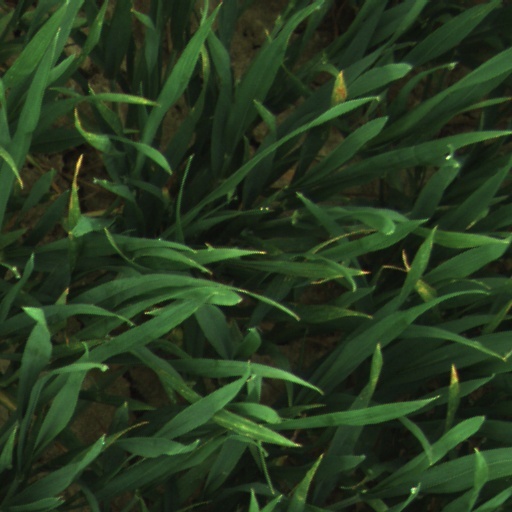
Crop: wheat